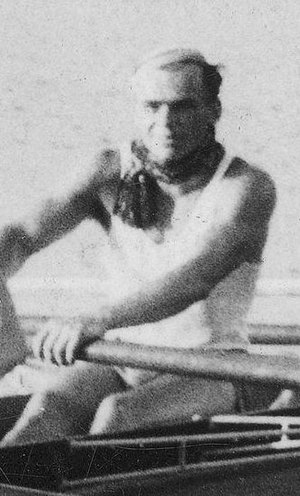
Leon Birkholc
Leszek Leon Birkholc var en polsk roer som deltog i de olympiske lege 1928 i Amsterdam.